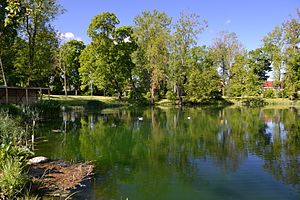
Rakvere / Galleri
Rakvere er en by i Lääne-Virumaa amt det nordlige Estland med et indbyggertal på ca. 15.000. Byen ligger ca. 20 kilometer syd for Den Finske Bugt.